1900 (film)

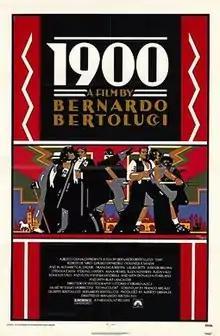
U.S. theatrical release poster

1900 ("Twentieth Century") is a 1976 epic historical drama film directed by Bernardo Bertolucci, and featuring an international ensemble cast including Robert De Niro, Gérard Depardieu, Dominique Sanda, Francesca Bertini, Laura Betti, Stefania Casini, Ellen Schwiers, Sterling Hayden, Alida Valli, Romolo Valli, Stefania Sandrelli, Donald Sutherland and Burt Lancaster. Set in Bertolucci's ancestral region of Emilia, Italy, the film chronicles the lives and friendship of two men—the landowning Alfredo Berlinghieri (De Niro) and the peasant Olmo Dalcò (Depardieu)—as they witness and participate in the political conflicts between fascism and communism that took place in Italy in the first half of the 20th century. The film premiered out of competition at the 1976 Cannes Film Festival.